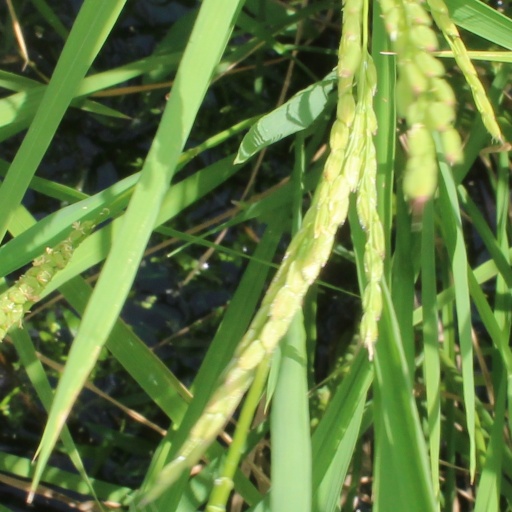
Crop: rice